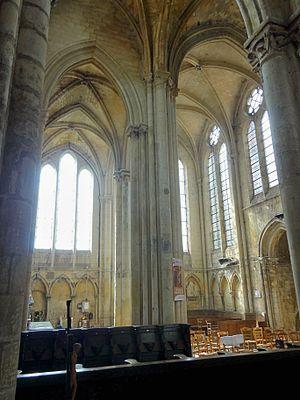
L'église Saint-Pierre-et-Saint-Paul est une église catholique paroissiale située à Villers-Saint-Paul, en France. Comme nombre d'églises médiévales de la région, elle associe une nef romane du XIIᵉ siècle à un chœur gothique du XIIIᵉ siècle, mais les deux parties bien distinctes présentent des particularités qui rendent l'église unique en son ensemble. La position du clocher entre croisillon nord et chœur est inhabituelle pour la région. La nef possède un portail monumental roman à la multiple archivolte, et surtout des corniches dont non seulement les modillons sont sculptés, mais également les intervalles, avec les motifs les plus divers. À l'intérieur, les grandes arcades ouvrant sur les bas-côtés sont parmi les premières du département à être en tiers-point, et elles retombent sur des chapiteaux d'une sculpture archaïque, avec également une multitude de motifs. Le chœur, qui forme un ensemble homogène avec le transept, se caractérise par son plan, avec des croisillons et des chapelles latérales de deux travées successives chacun au lieu d'une seule, et par la diversité des types de fenêtres et l'abondance de l'éclairage.